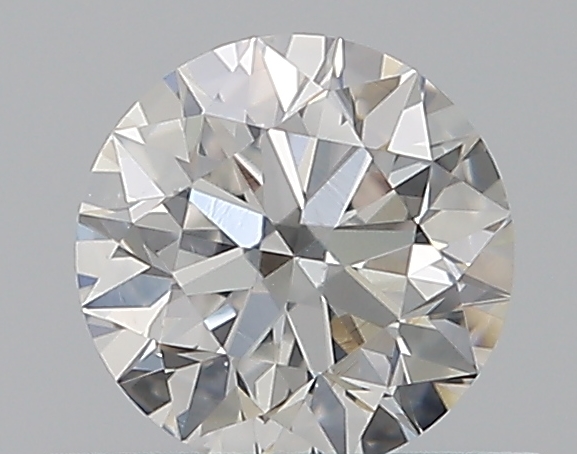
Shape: round
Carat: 0.51
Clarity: VS2
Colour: G
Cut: EX
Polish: EX
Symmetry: EX
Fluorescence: N
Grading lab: GIA
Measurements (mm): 5.09 x 5.11 x 3.19